Korean royal court cuisine

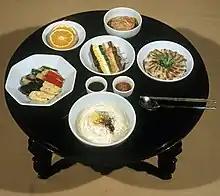
Korean royal court cuisine side table

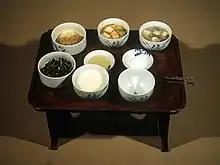
Korean royal court cuisine

Sura is a bowl of boiled rice and grains. Two kinds of "sura" must always be served. This includes white "sura".